Memphis, Tennessee

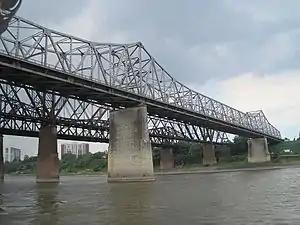
Three bridges over the Mississippi

The Memphis Grizzlies of the National Basketball Association is the only team from one of the "big four" major sports leagues in Memphis. The Memphis Redbirds of the Triple-A East are a Minor League Baseball affiliate of the St. Louis Cardinals.